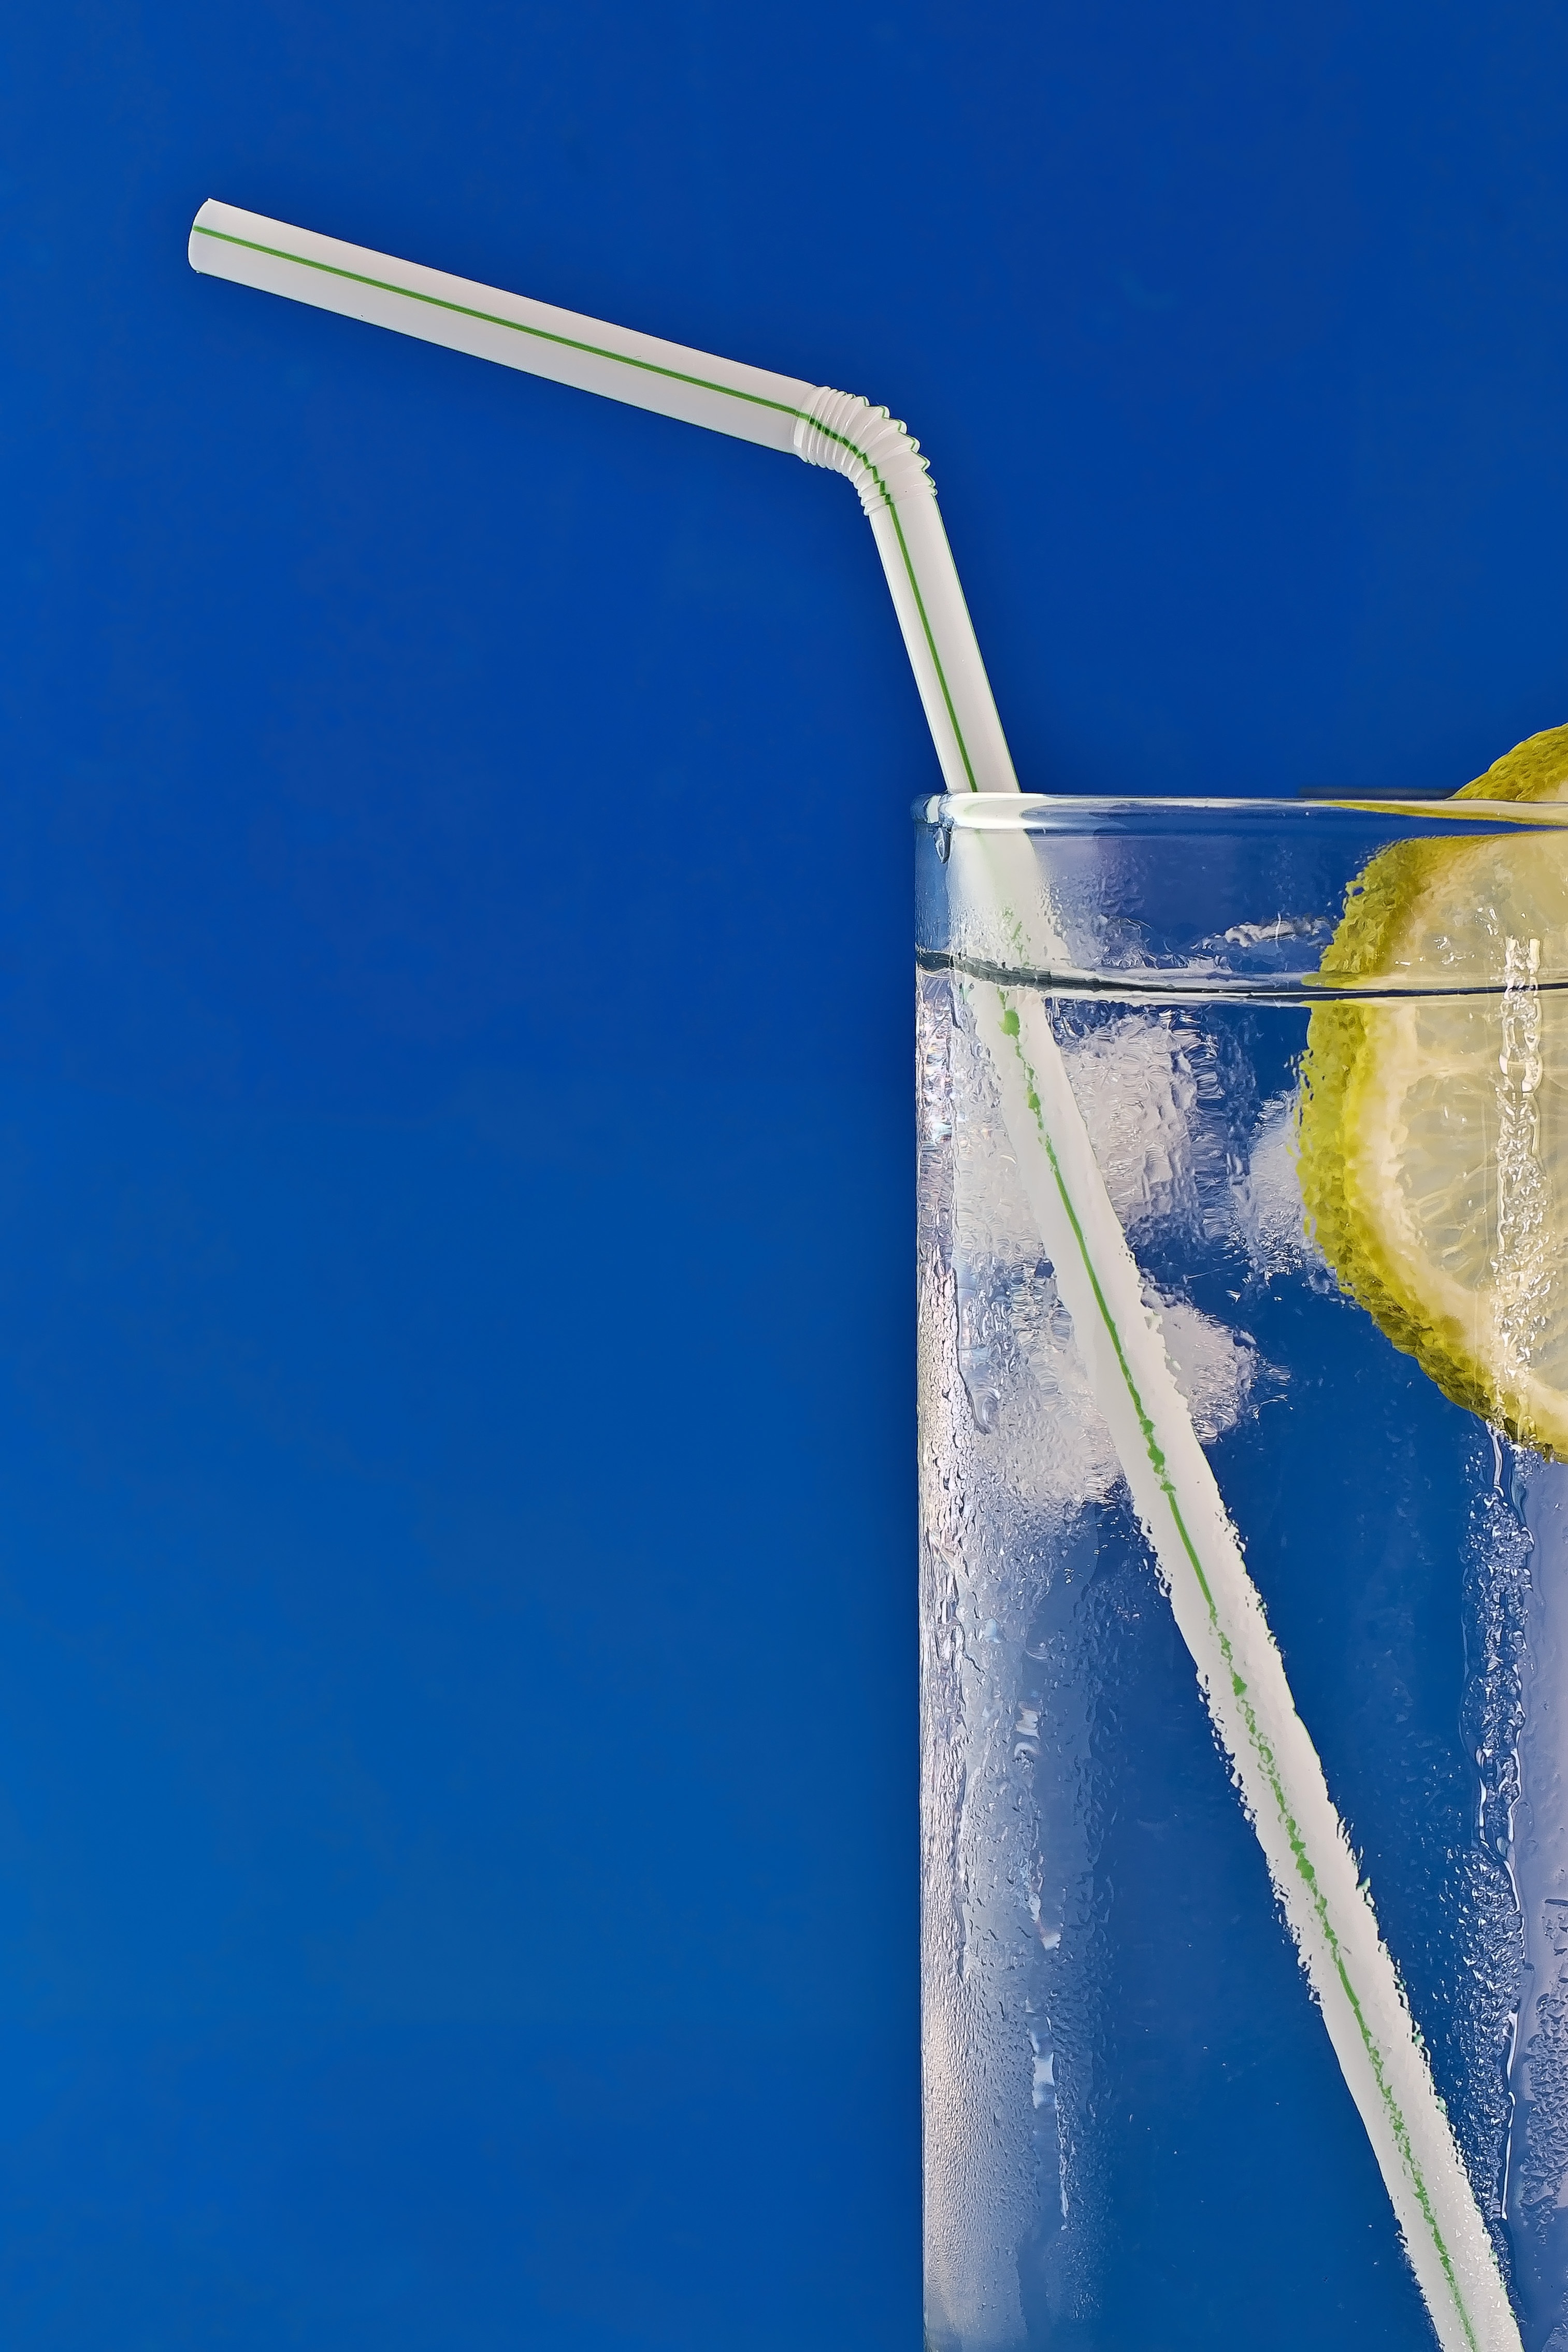
water, wind, beverage, drink, straw, refreshment, drinking water, drinking glass